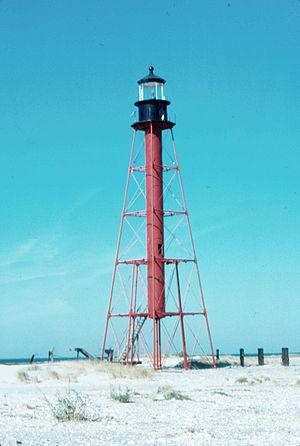
Le phare des îles Chandeleur, était un phare situé à l'extrémité nord des îles Chandeleur dans le golfe du Mexique, dans la Paroisse de Saint-Bernard en Louisiane. Il a été détruit par l'ouragan Katrina en 2005.